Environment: lab
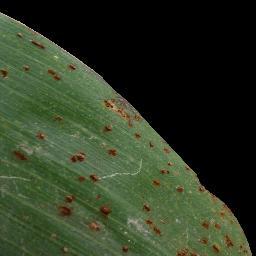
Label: common_rust